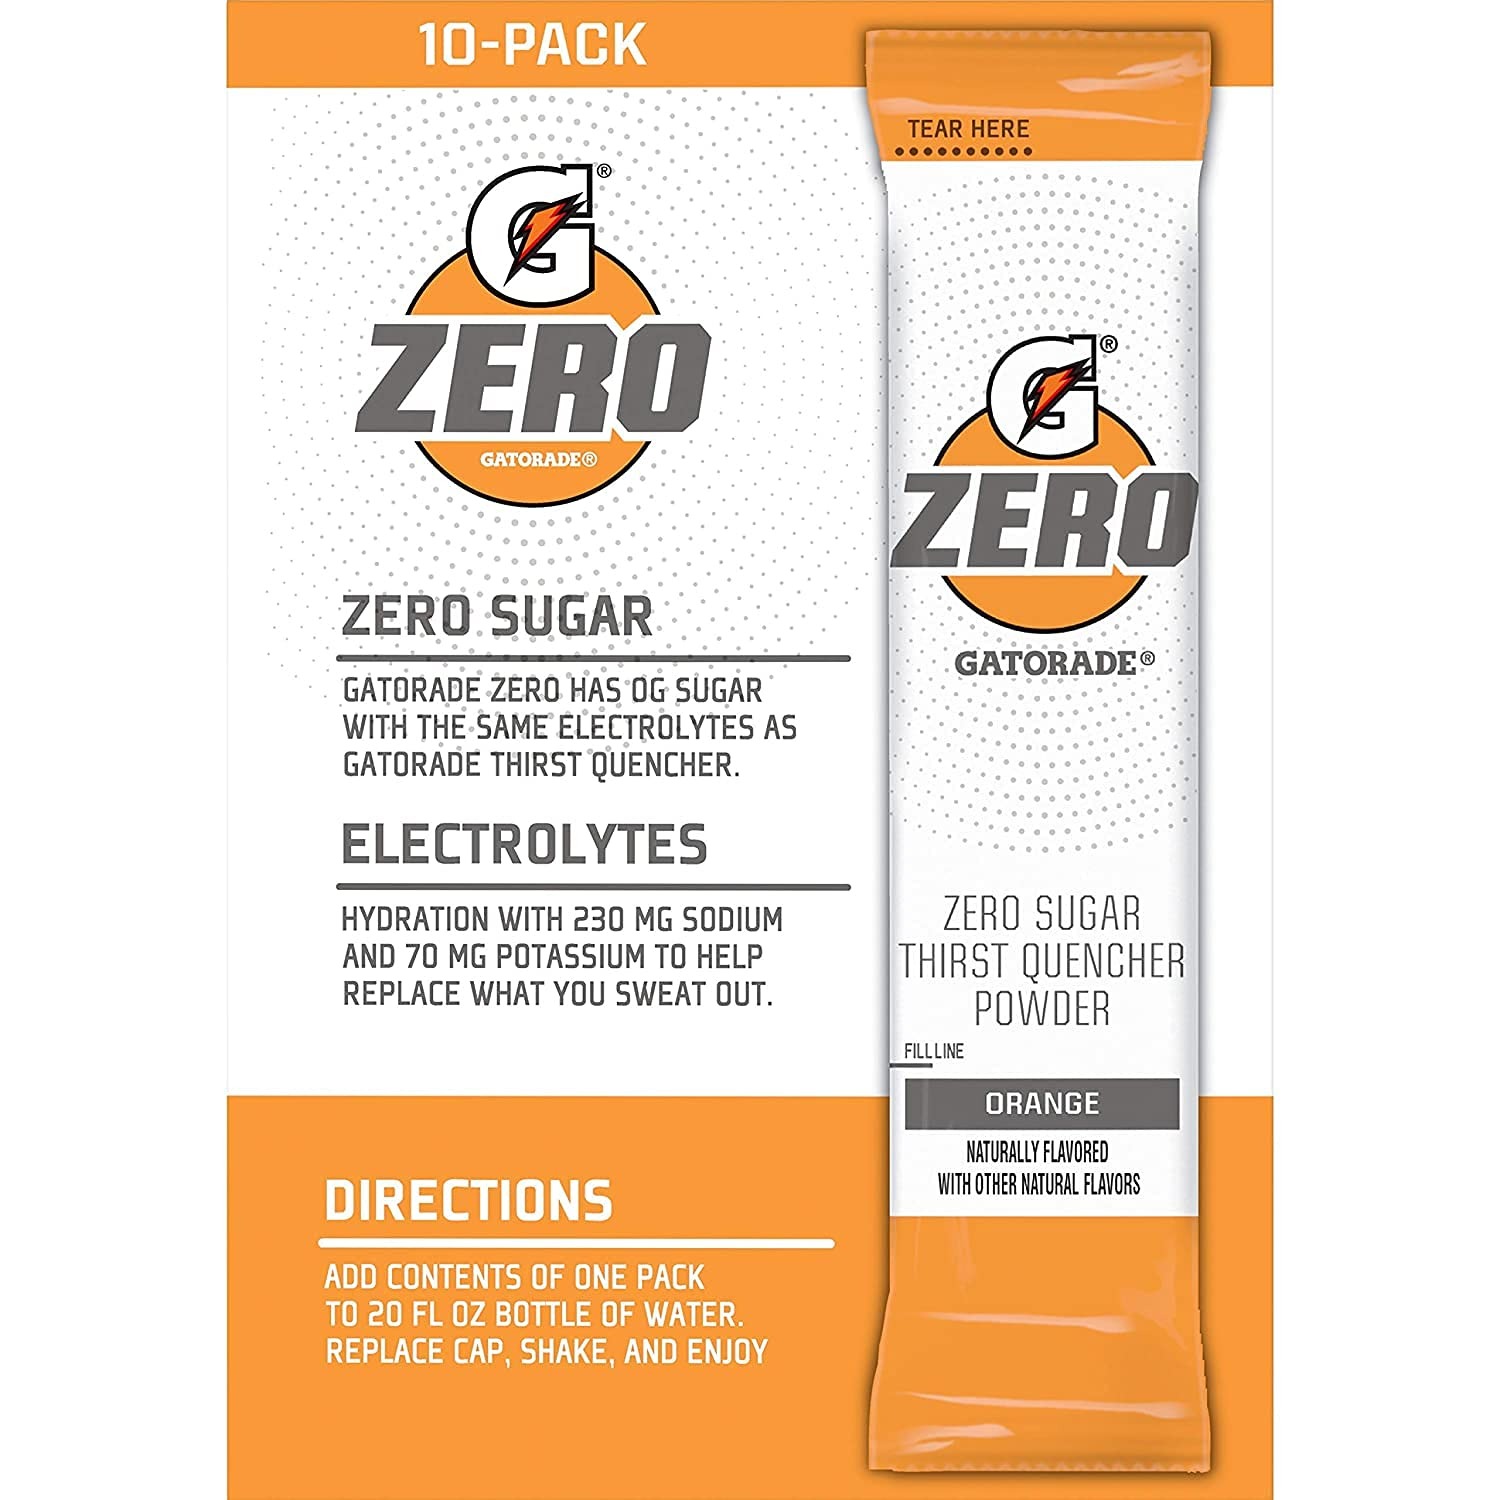
Item Name: The Gatorade Gatorade G Zero, Sugar Free Powder Sticks, 0.10oz Packets (Mixes with 20 ounces of Water) 10 Pack (Orange), 20 Fl Oz (Pack of 10)
Bullet Point 1: Available in: Fruit Punch, Grape, Orange, Glacier Freeze and Glacier Cherry
Bullet Point 2: Each stick mixes with 20 oz of water
Bullet Point 3: 10 sticks per Box
Bullet Point 4: Zero Sugar
Bullet Point 5: Always Fresh Inventory
Product Description: Gatorade Zero Powder - Fruit Punch (04713), Grape (04712), Orange (04490), Glacier Freeze (04457) and Glacier Cherry (04458). Gatorade Zero has no sugar while maintaining the same proven hydration and fueling benefits of Gatorade Thirst Quencher. With three refreshing flavors to keep you in the game, you won’t even miss what’s missing. Each case contains enough powder to fill 120 bottles of water. It's the most portable and convenient on-the-go sports drink. Perfect for gym bags, to keep in the car or at your desk. ZERO SUGAR Gatorade Zero has 0G of Sugar with the same electrolytes as Gatorade Thrist Quencher ELECTROLYTES Hydration with 230 MG of Sodium and 70 MG of Potassium to help replace what you sweat out. It's the best low-calorie sports drink to replenish your body and help prevent muscle cramping, dehydration and heat stress.
Value: 1.0
Unit: Ounce

Price: 11.99